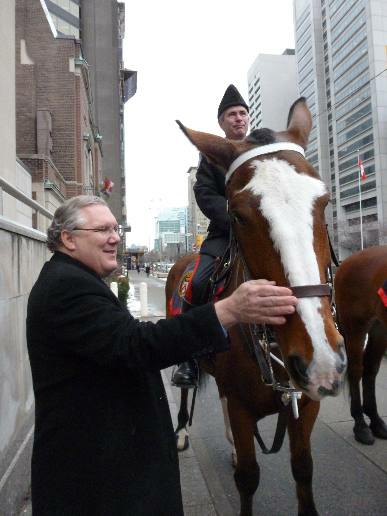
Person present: Yes